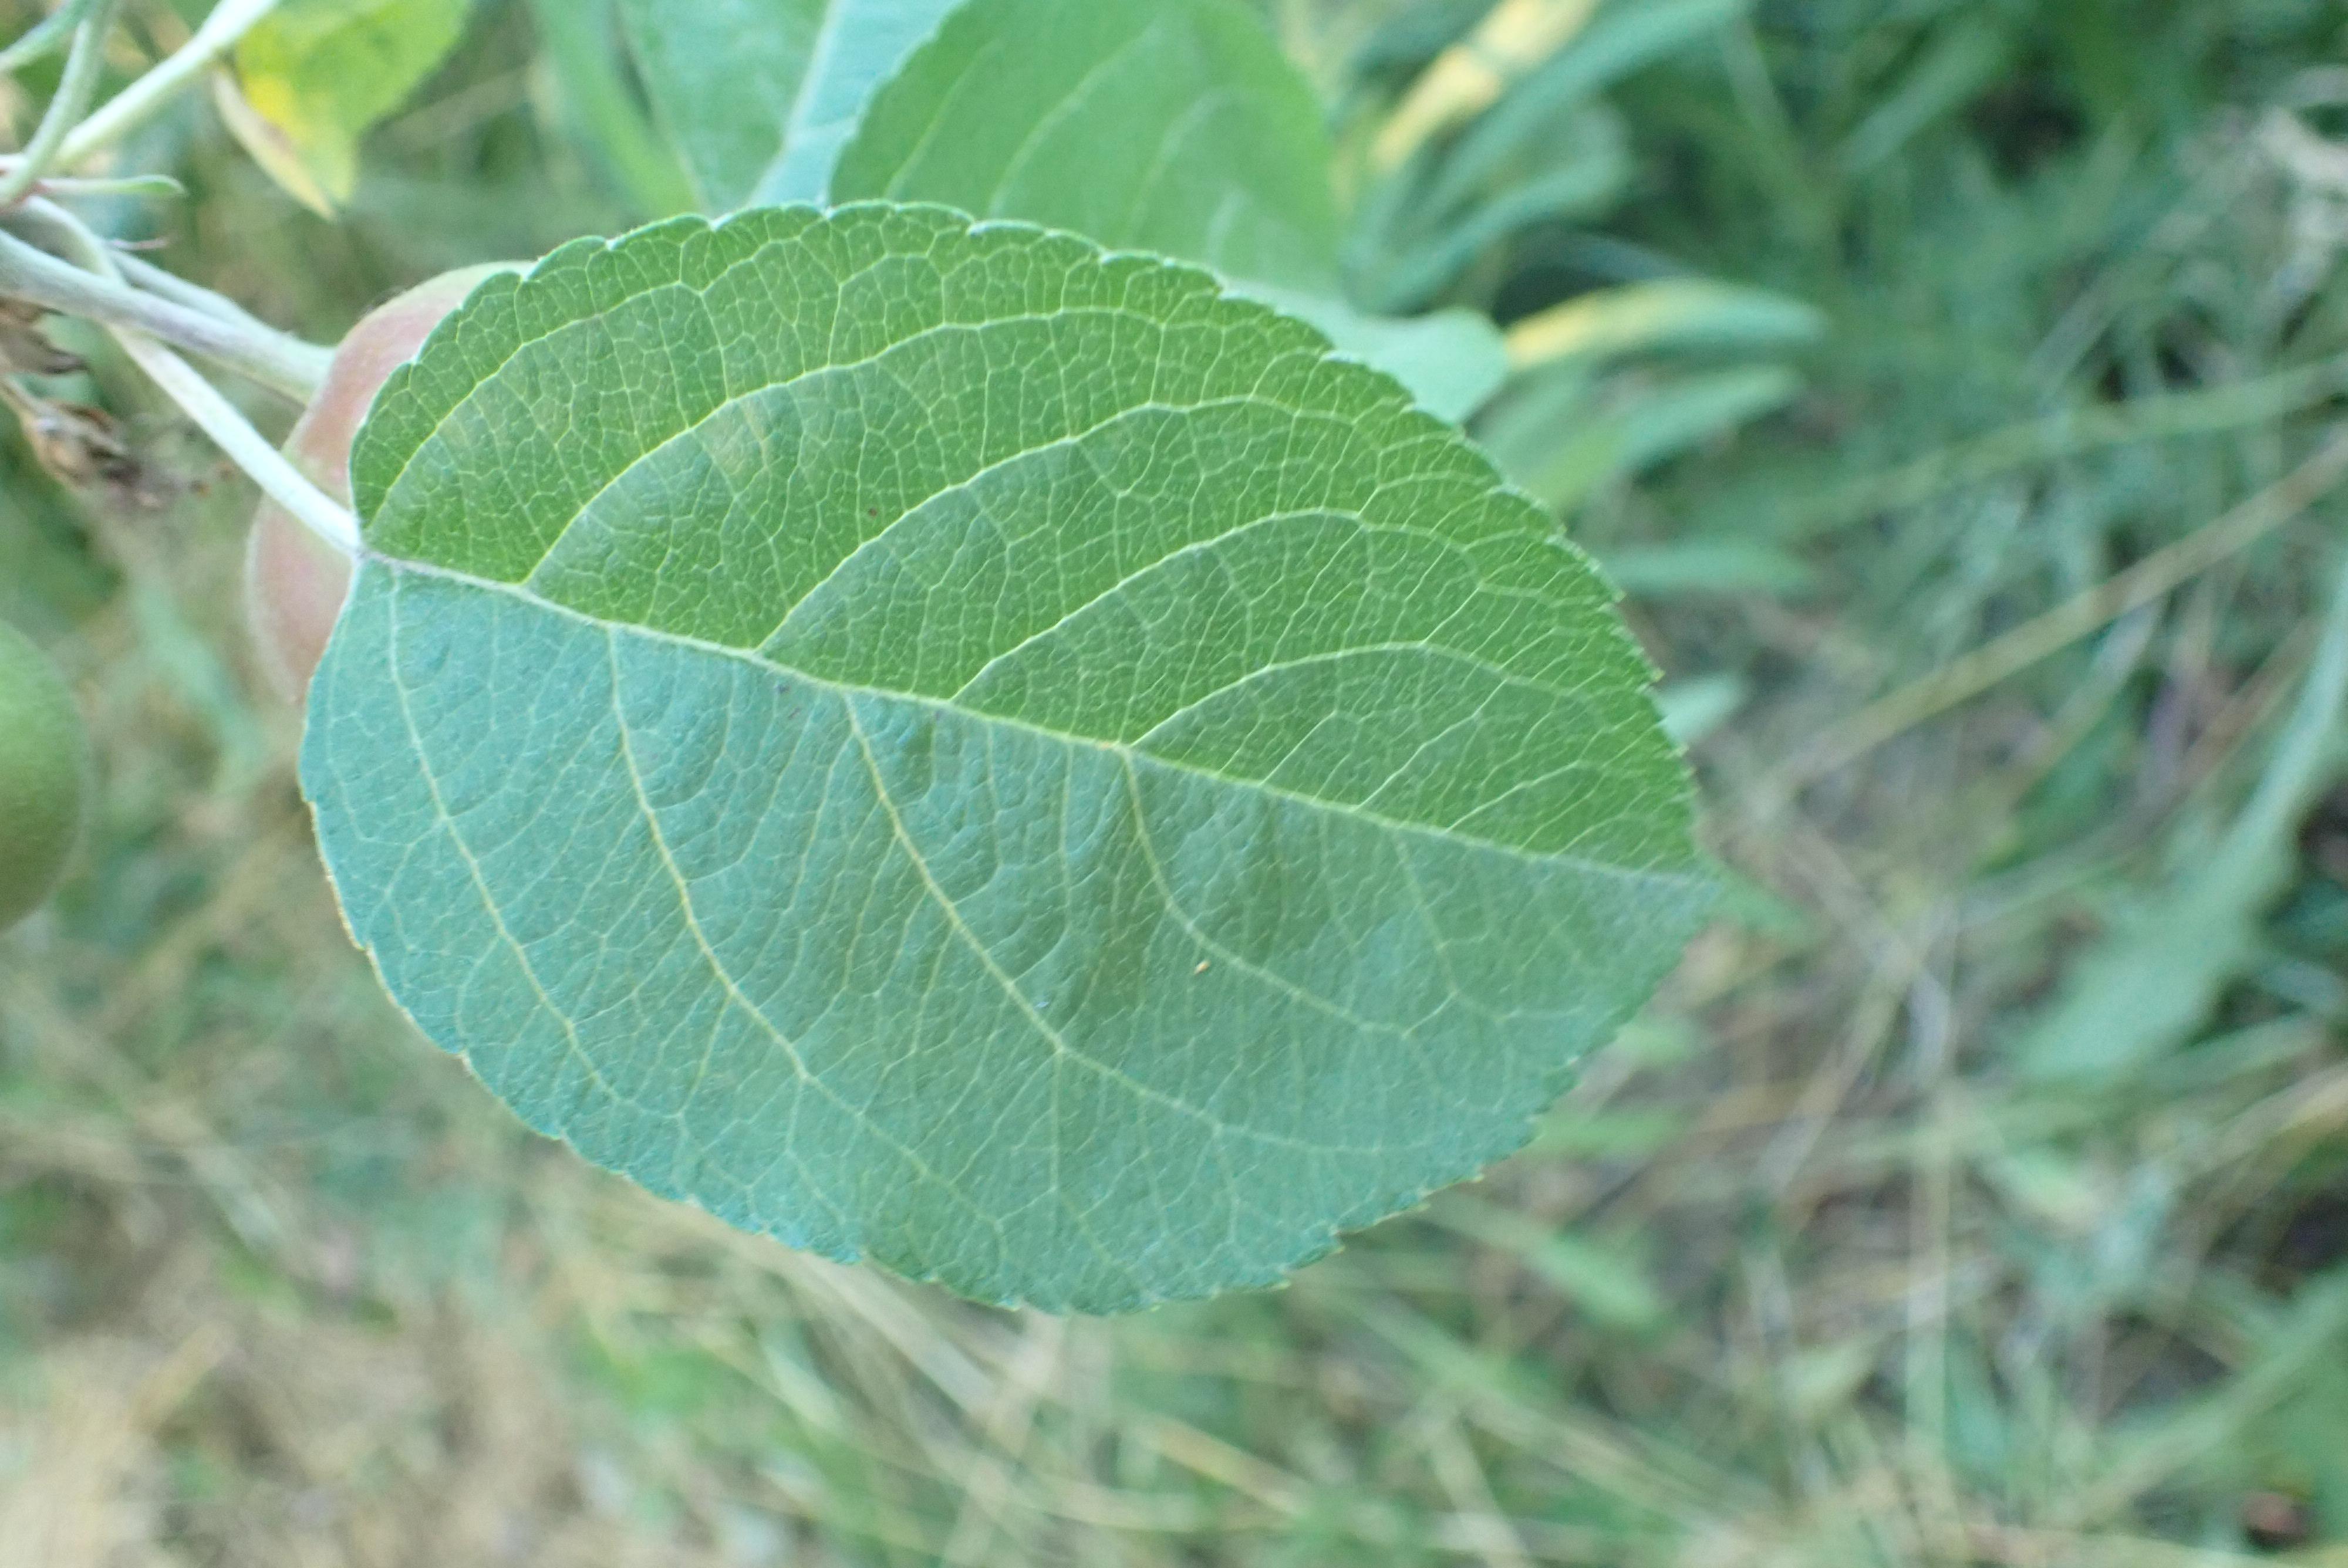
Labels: healthy